Aldo Gucci

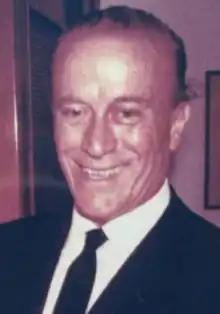
Gucci in 1964

Aldo Gucci (26 May 1905 – 19 January 1990) was an Italian personality and the chairman of Gucci from 1953 to 1986. He was the eldest biological son of Guccio Gucci, who founded the company bearing the family name in 1921.